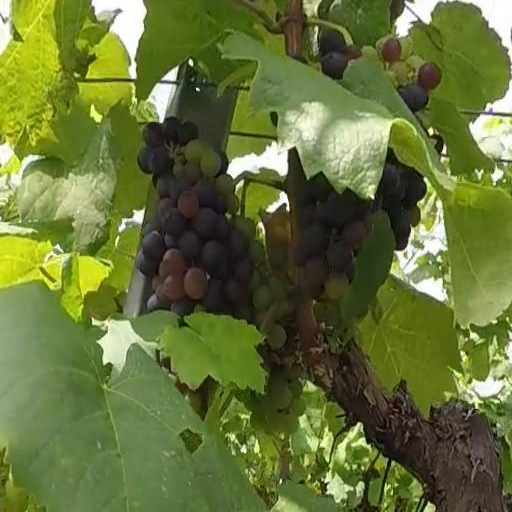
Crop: grape